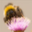
Label: bee